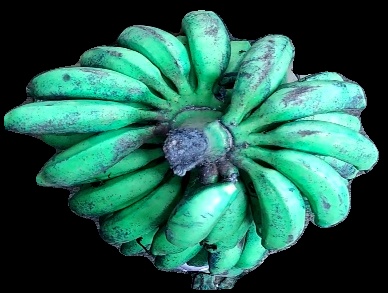
Variety: rasbale
Grade: grade3